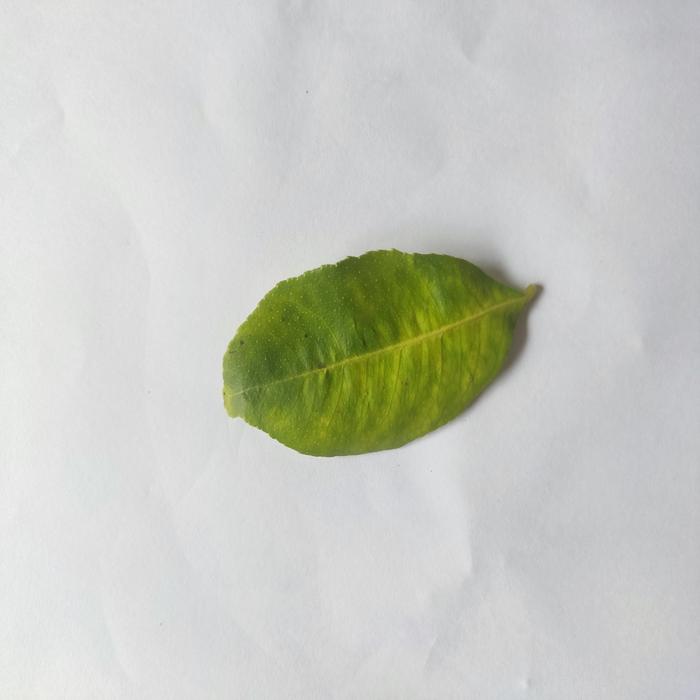
Crop: Lemon
Leaf condition: Citrus